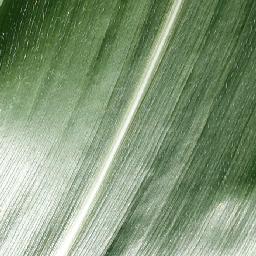
Label: Corn___healthy